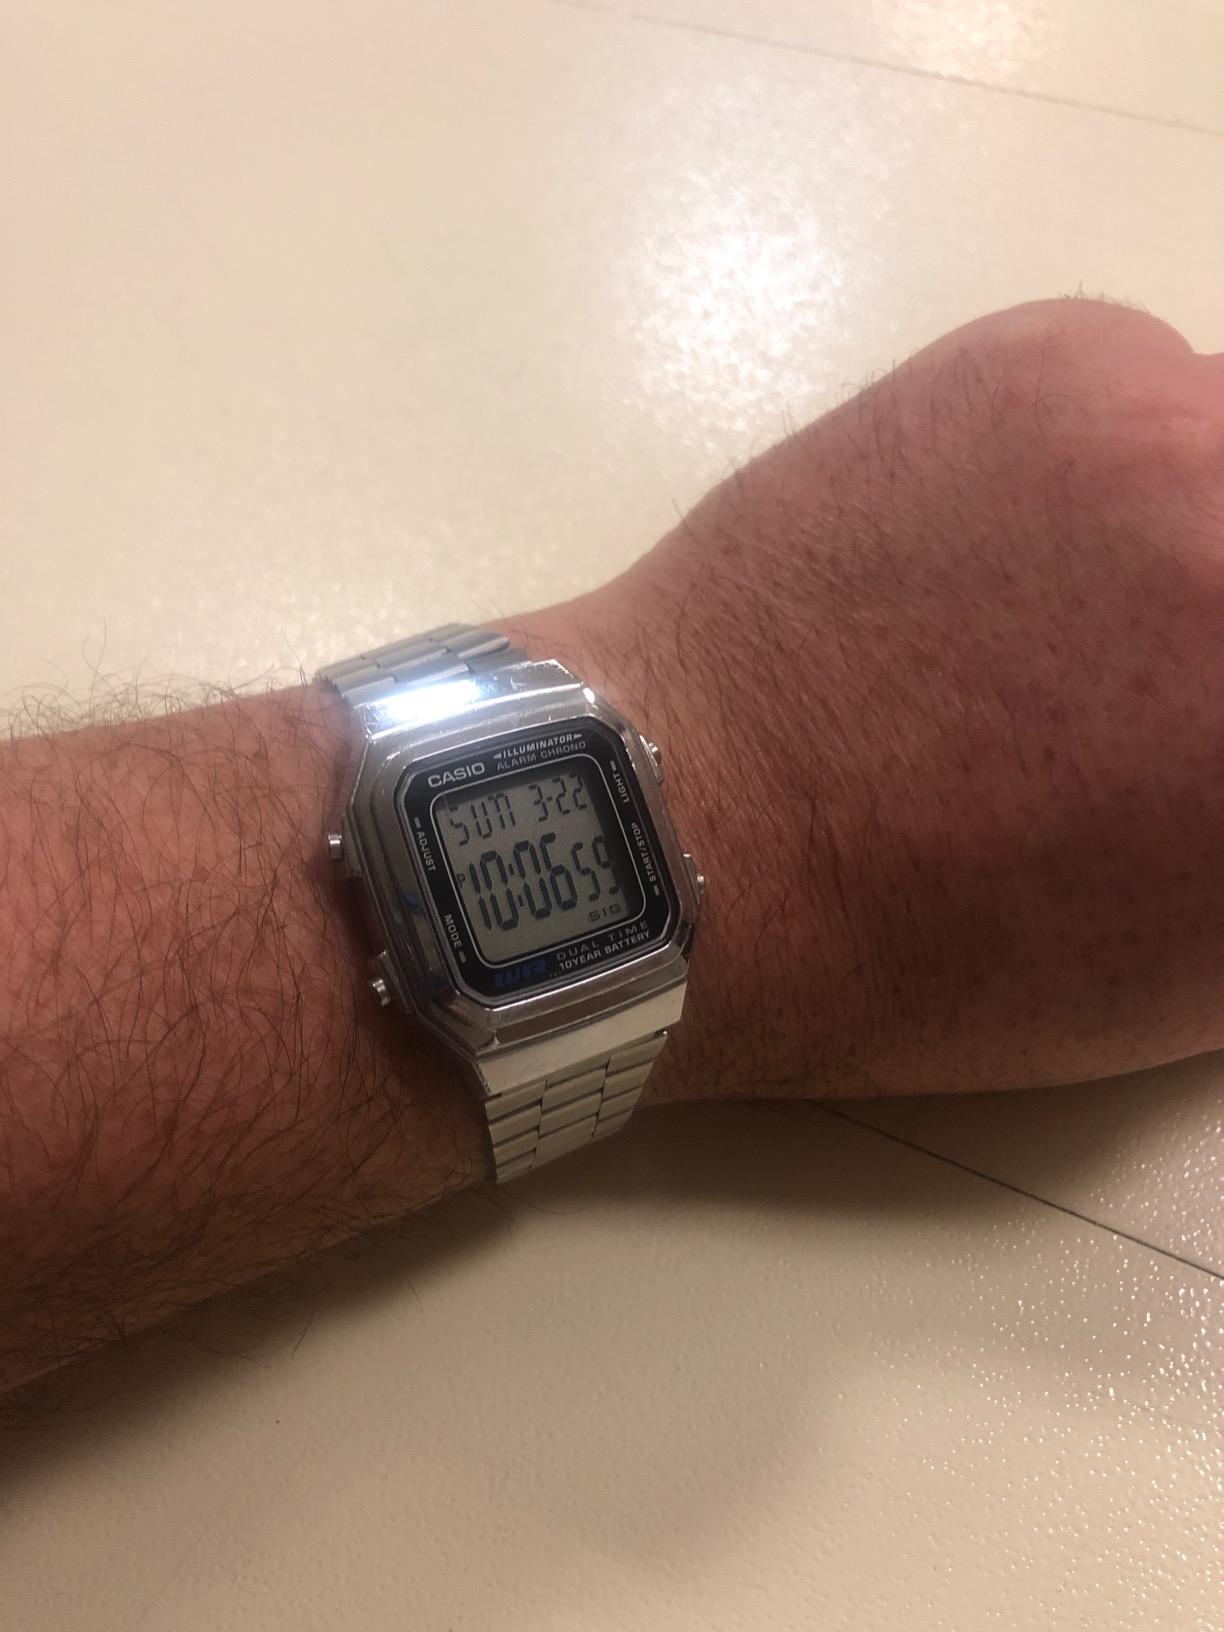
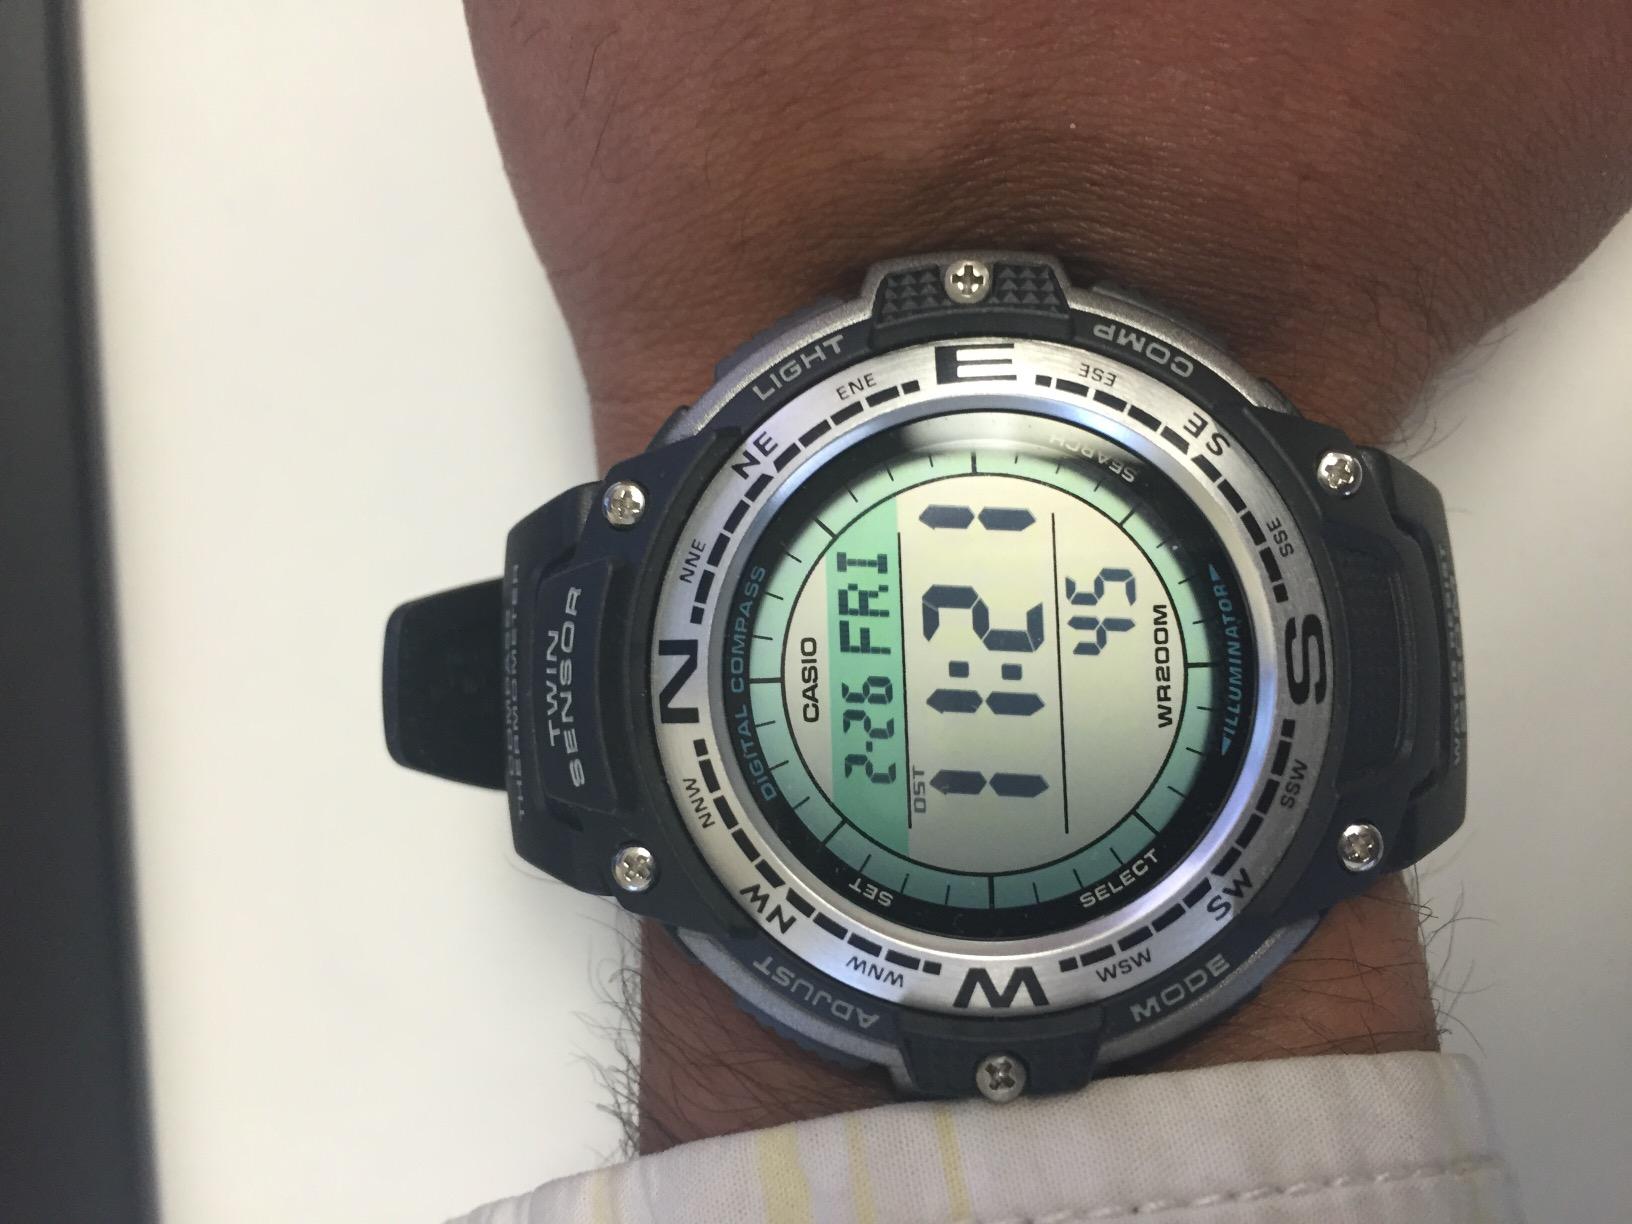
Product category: accessories_watch
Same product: no